Society for Information Management

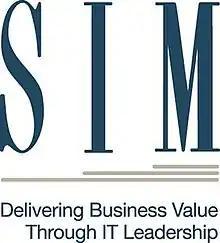
Society for Information Management Logo (prior to 2014)

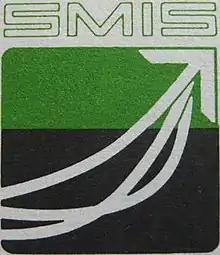
Society for the Management of Information Systems Logo (prior to 1982)

The idea of SIM began during a break session at the Association for Computing Machinery (ACM) conference held in Las Vegas in August 1968. A conversation between Robert Head with the Software Resource Group and Herb Schwartz with the United States Atomic Energy Commission ensued on how current professional societies did not emphasize the managerial aspects of computing enough nor did they serve as a good communication mechanism between data processing managers and executive managers.